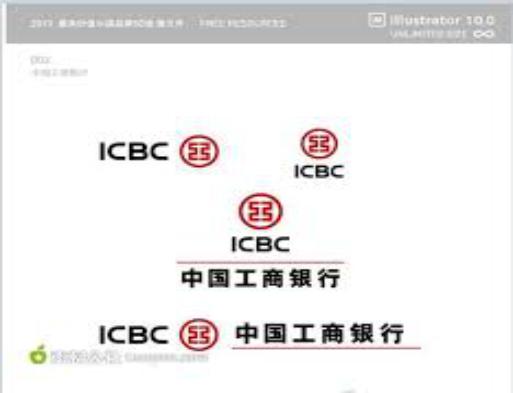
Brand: icbc-3
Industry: Others